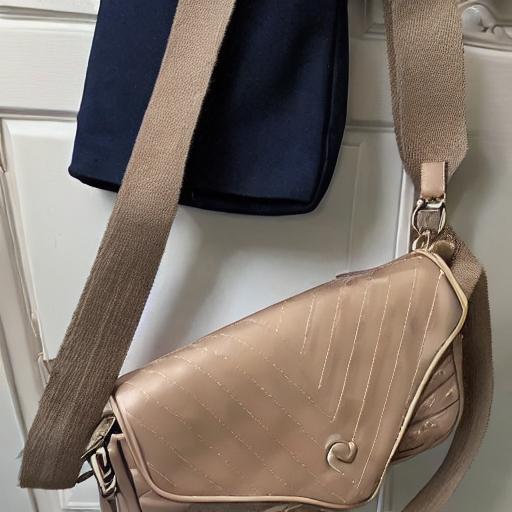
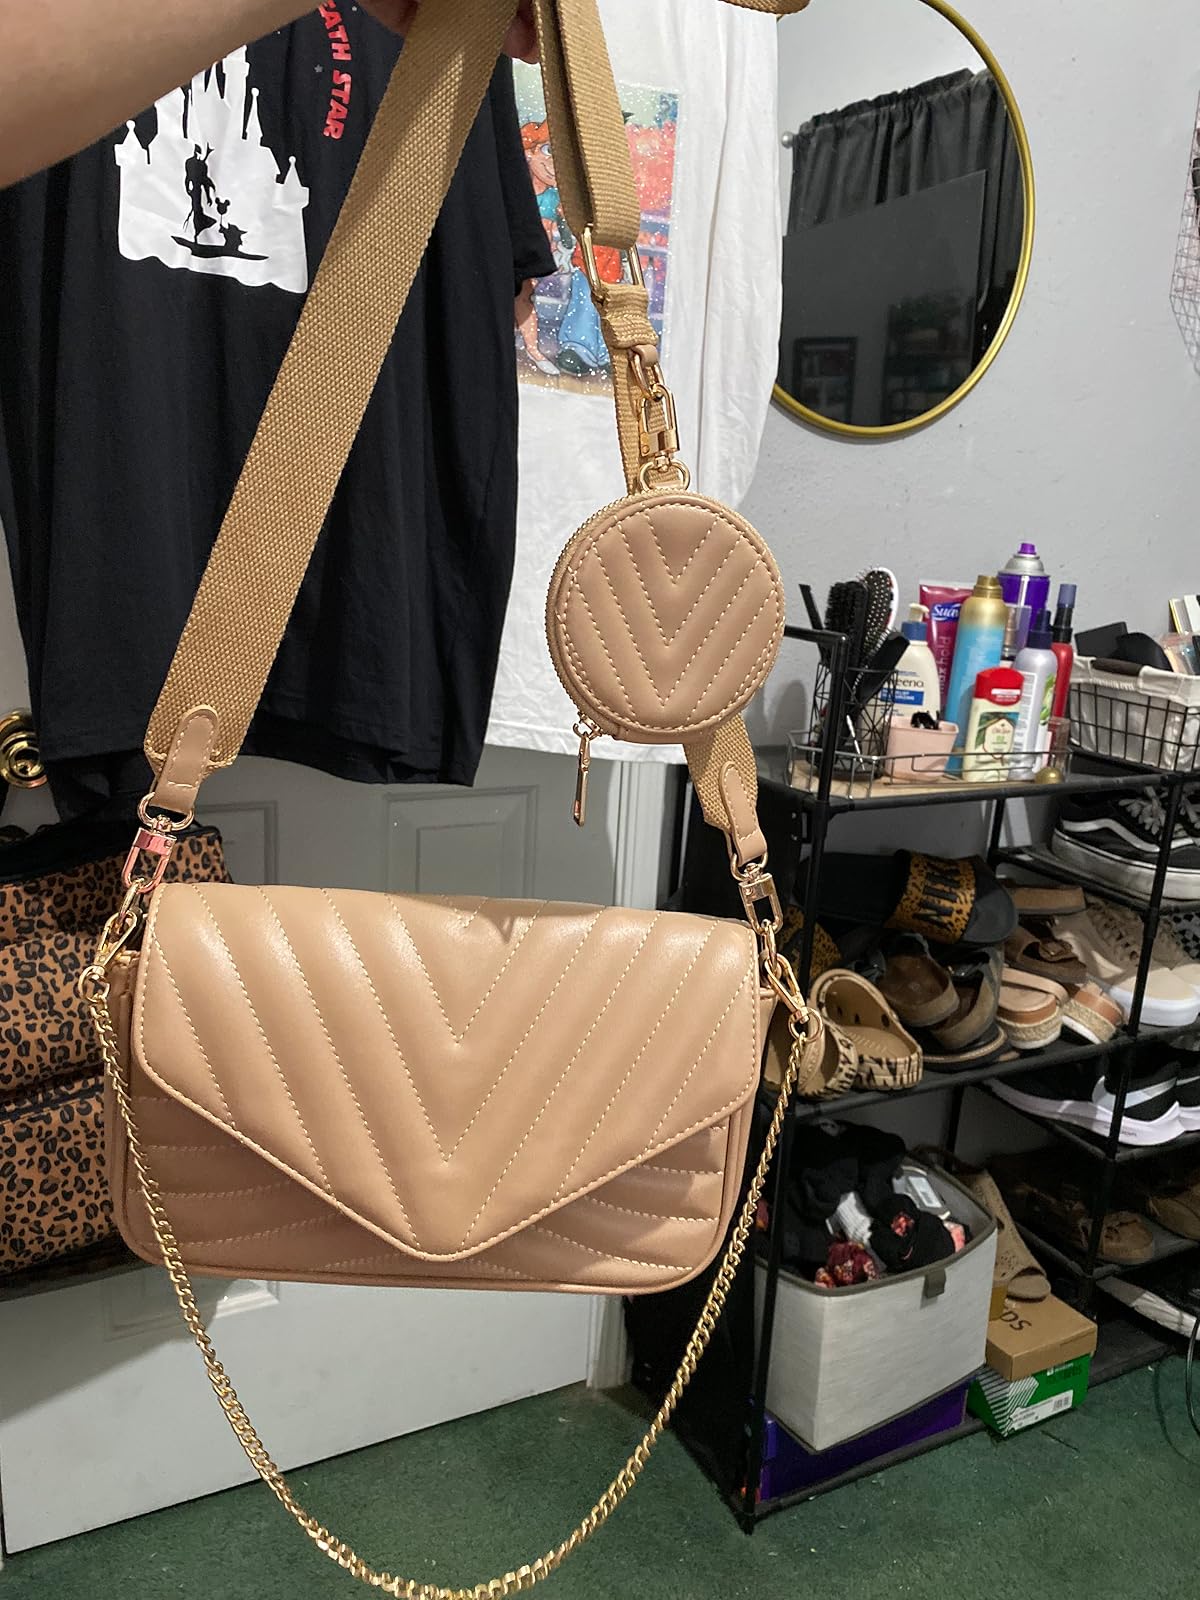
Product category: accessories_handbag
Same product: no